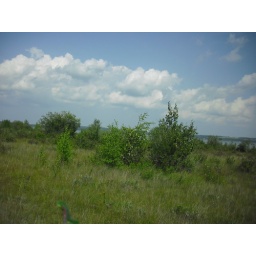
Light clouds over green trees